Music of Cuba

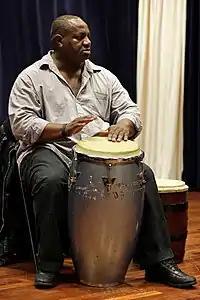
Rumba drummer

The European influence on Cuba's later musical development is represented by danzón, an elegant musical form that was once more popular than the Son in Cuba. It is a descendant of the creolized Cuban contradanza. The danzón marks the change from the communal sequence dance style of the late 18th century to the couple dances of later times. The stimulus for this was the success of the once-scandalous walz, where couples danced facing each other, independently from other couples and not as part of a pre-set structure. The danzón was the first Cuban dance to adopt such methods, though there is a difference between the two dances. The walz is a progressive ballroom dance where couples move round the floor in an anti-clockwise direction; the danzón is a 'pocket-handkerchief' dance where a couple stays within a small area of the floor.